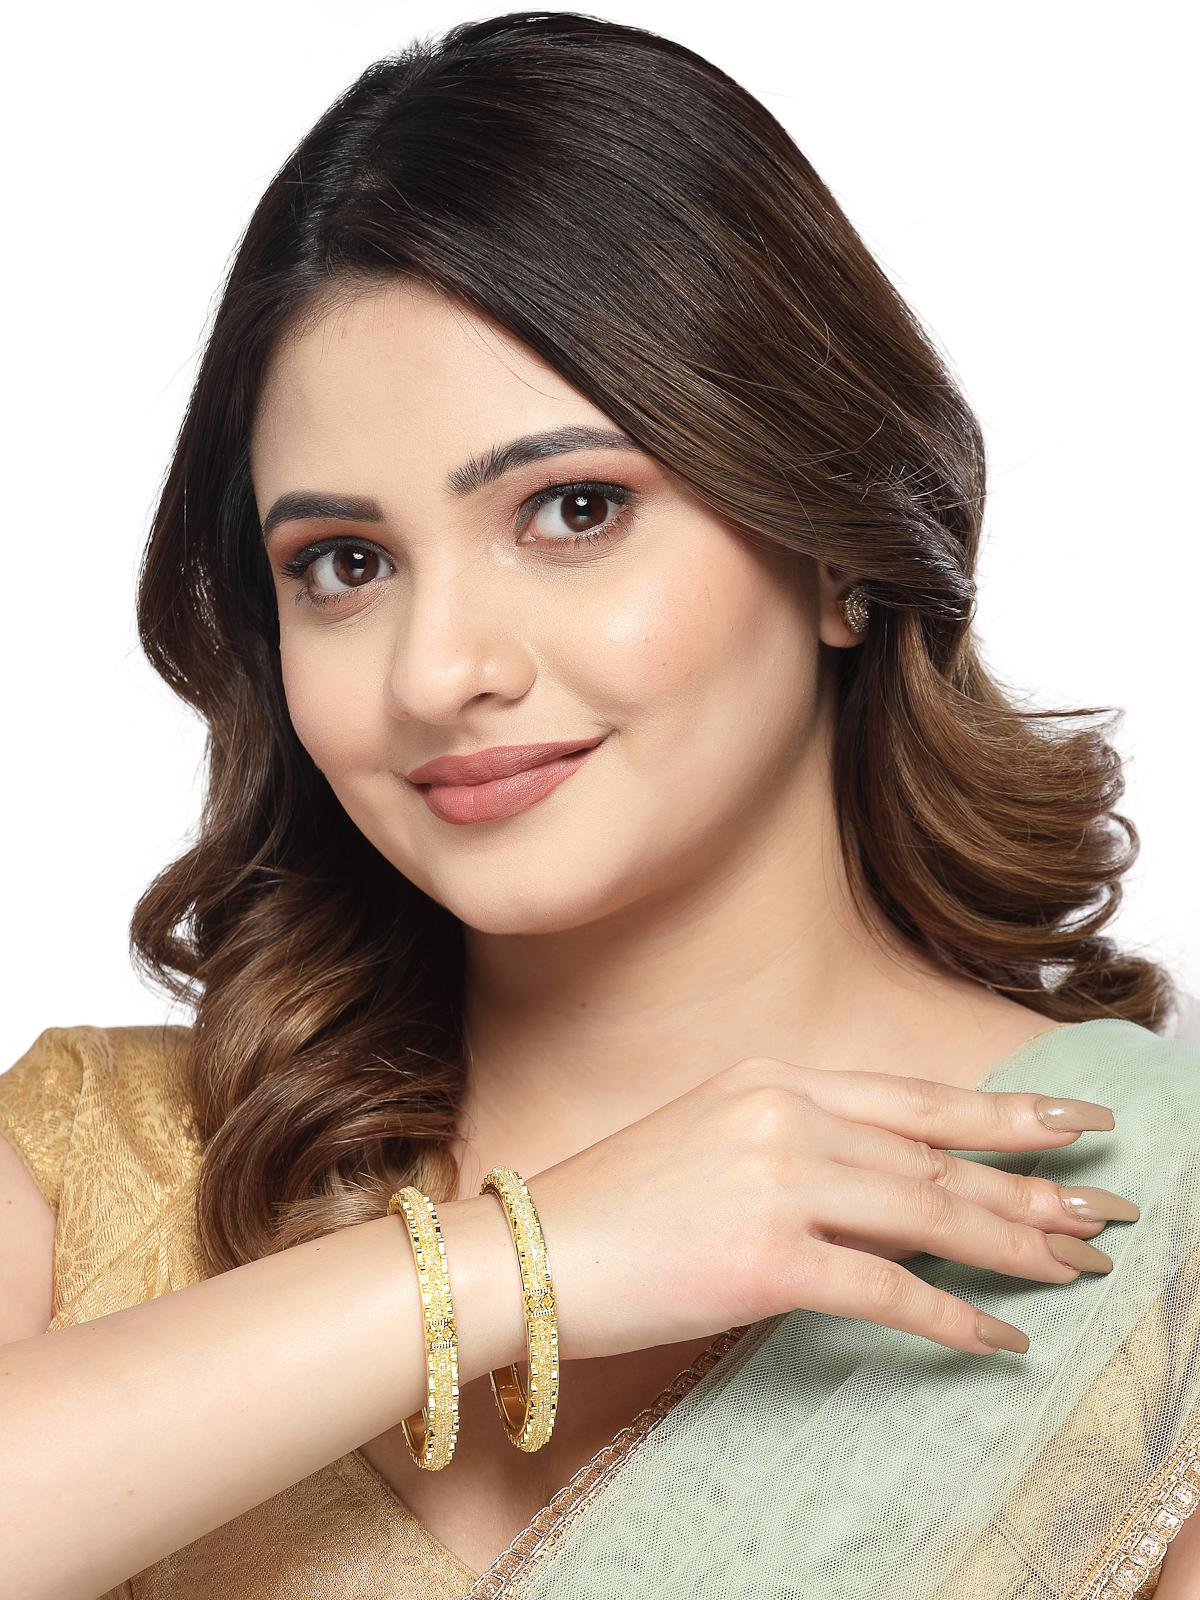
Sukkhi Universal Gold Plated White Crystals Stones Bracelet Bangle Set Jewellery for Women & Girls|Set of 2 Latest Design|Birthday Anniversary Gift for Women|B105943_2.8
Type: Bracelets & Bangles
Brand: Sukkhi
Price: Rs. 299
 Elevate your style with the Sukkhi Universal Gold Plated Bracelet Bangle Set for Women & Girls. This set of two features captivating white crystals stones, showcasing the latest design trends. The gold-plated finish adds an opulent touch to any ensemble. Sized at 2.4, 2.6 and 2.8, these bracelets make for a perfect birthday or anniversary gift, celebrating contemporary style and timeless beauty for the special women in your life with a set that's both universal and versatile.Disclaimer:There may be slight variation in shade and colour due to photographic effects and monitor settings
Included: 2 Bangles